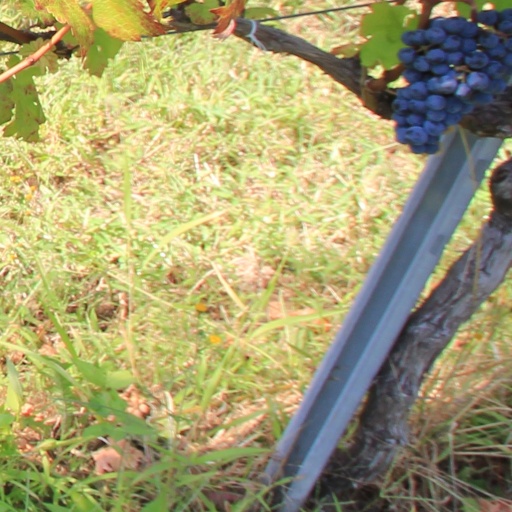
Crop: grape